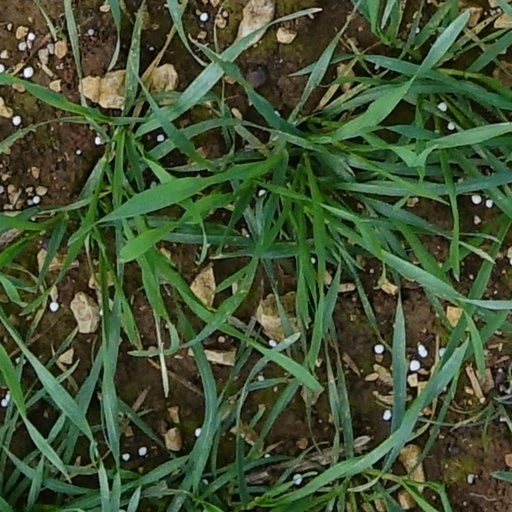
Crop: wheat